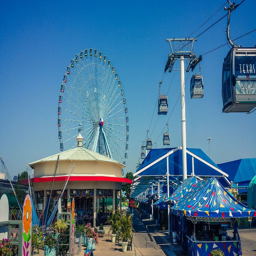
what is happening this summer ?